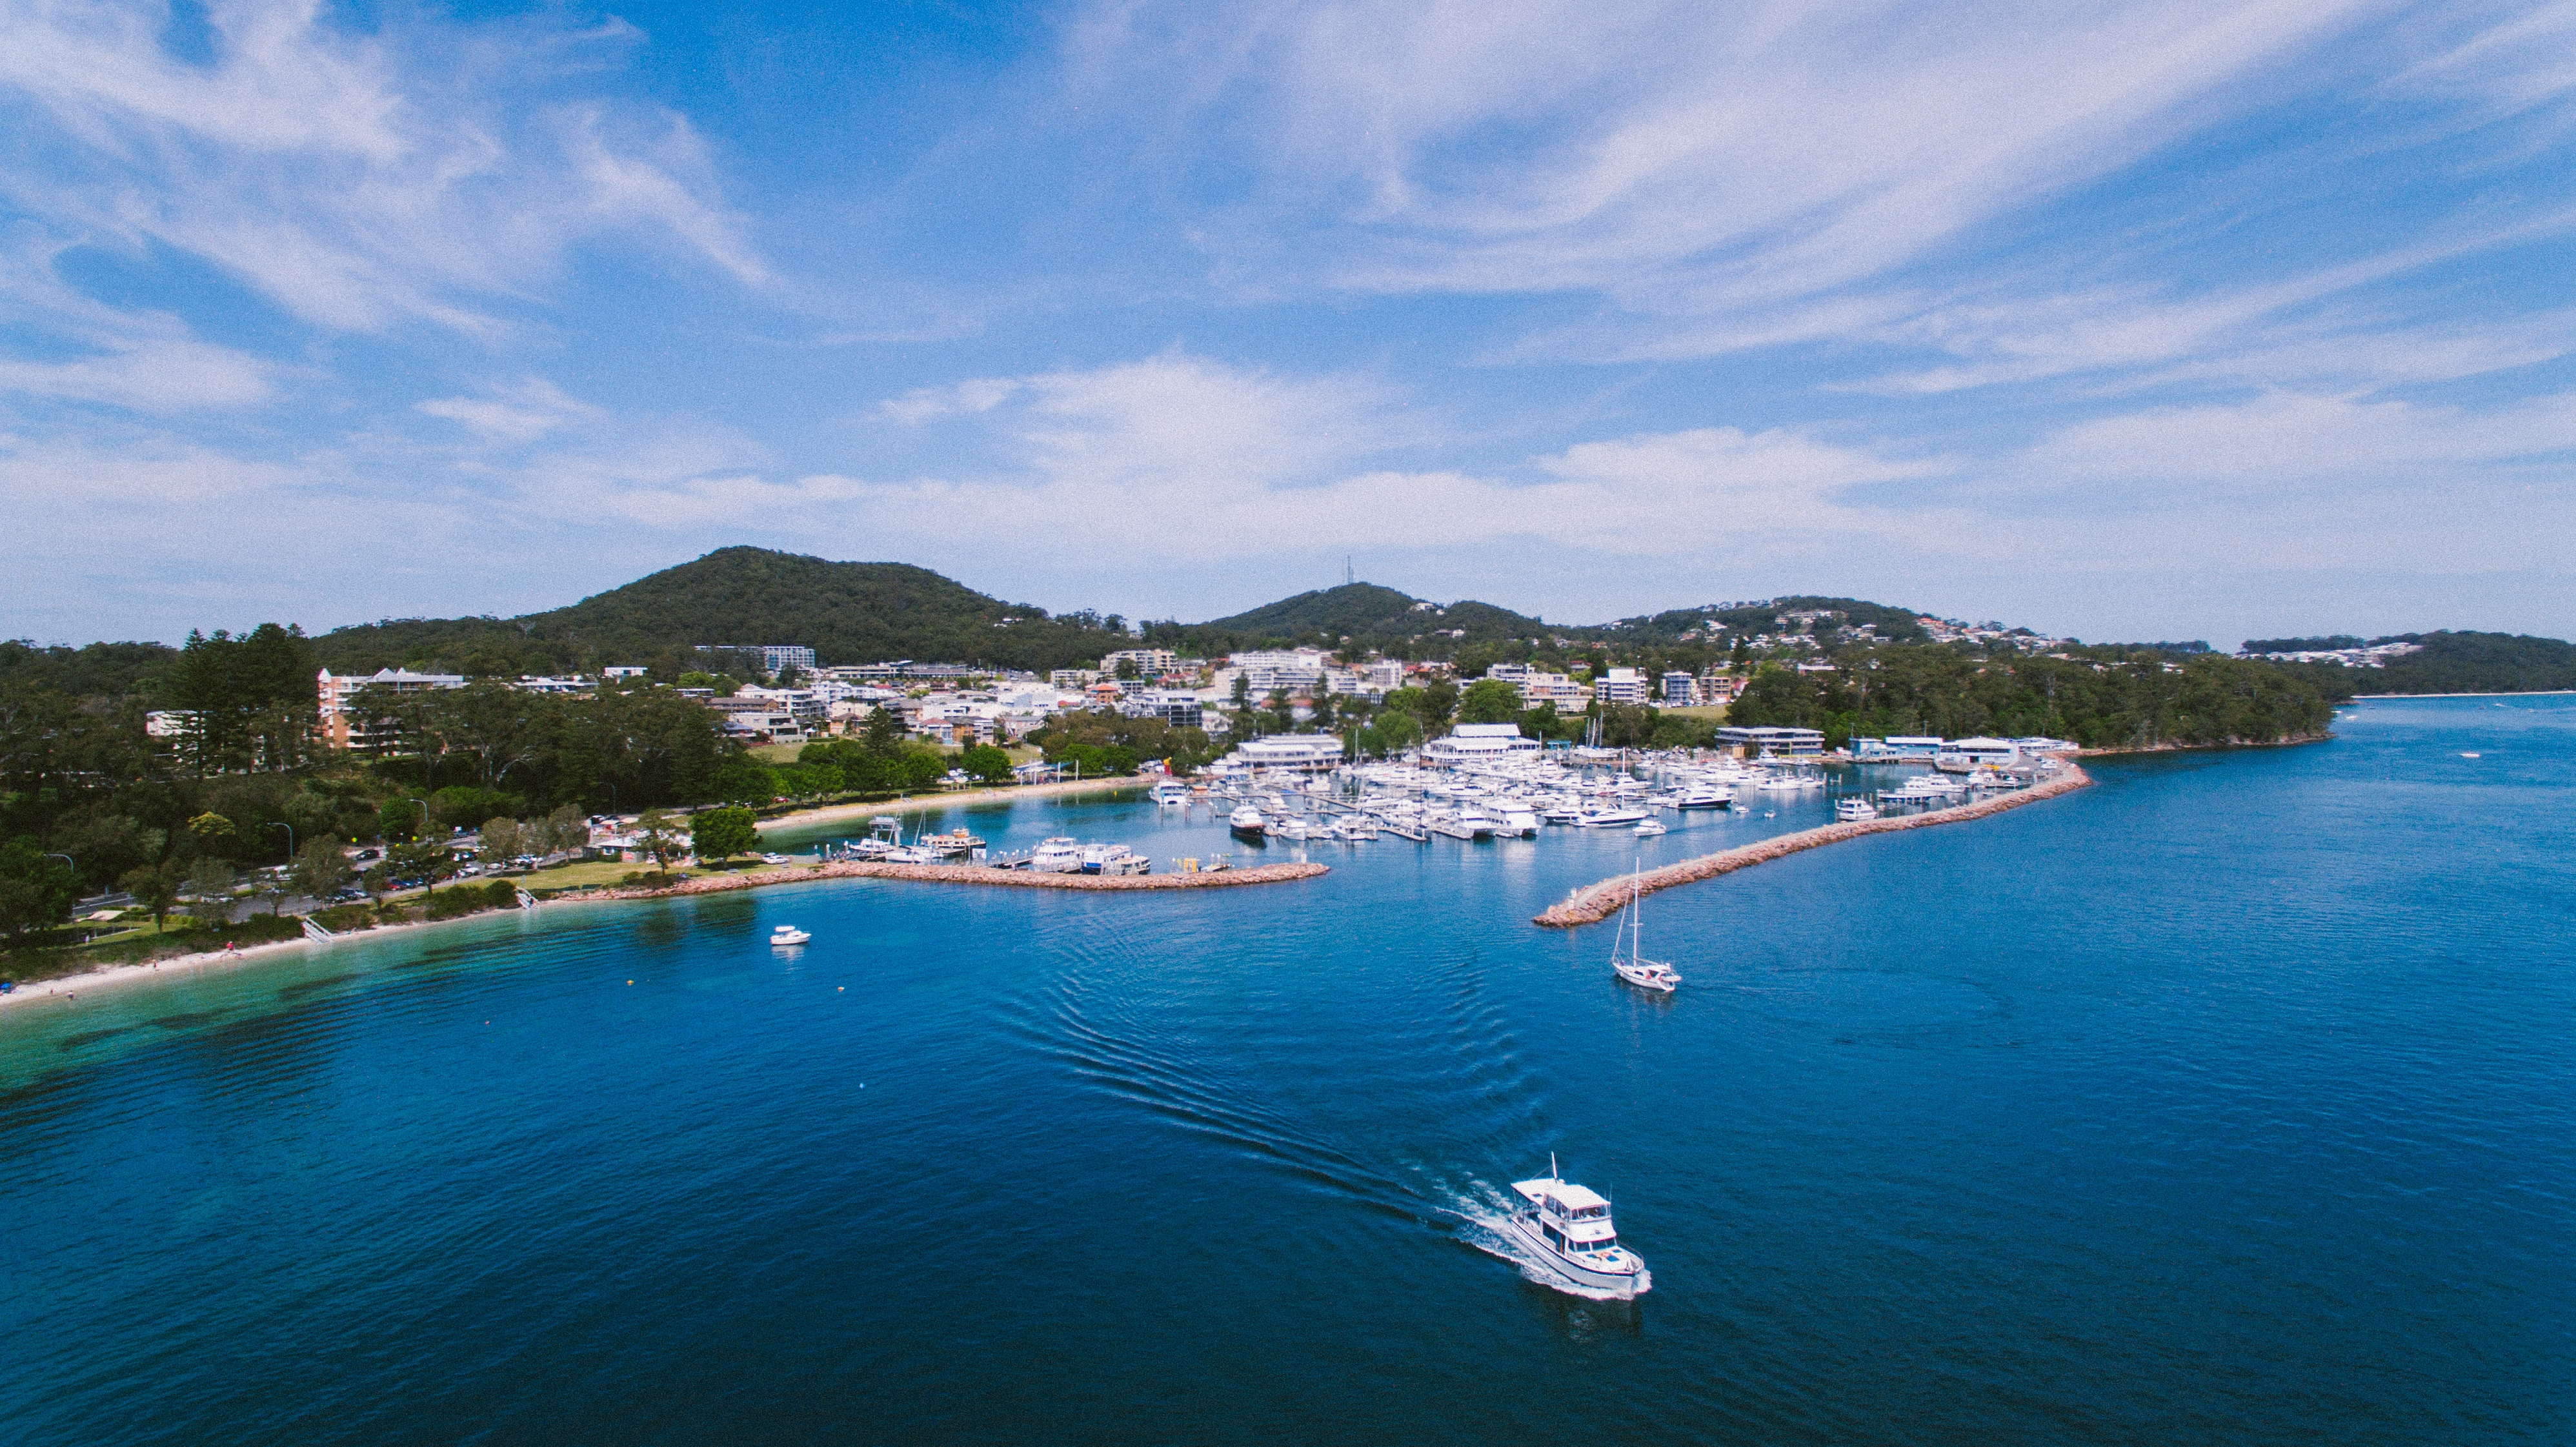
beach, sea, coast, vacation, cove, swimming pool, lagoon, bay, island, resort, caribbean, cape